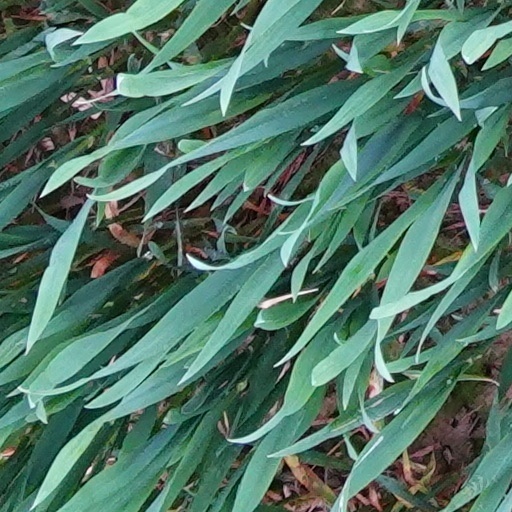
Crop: wheat